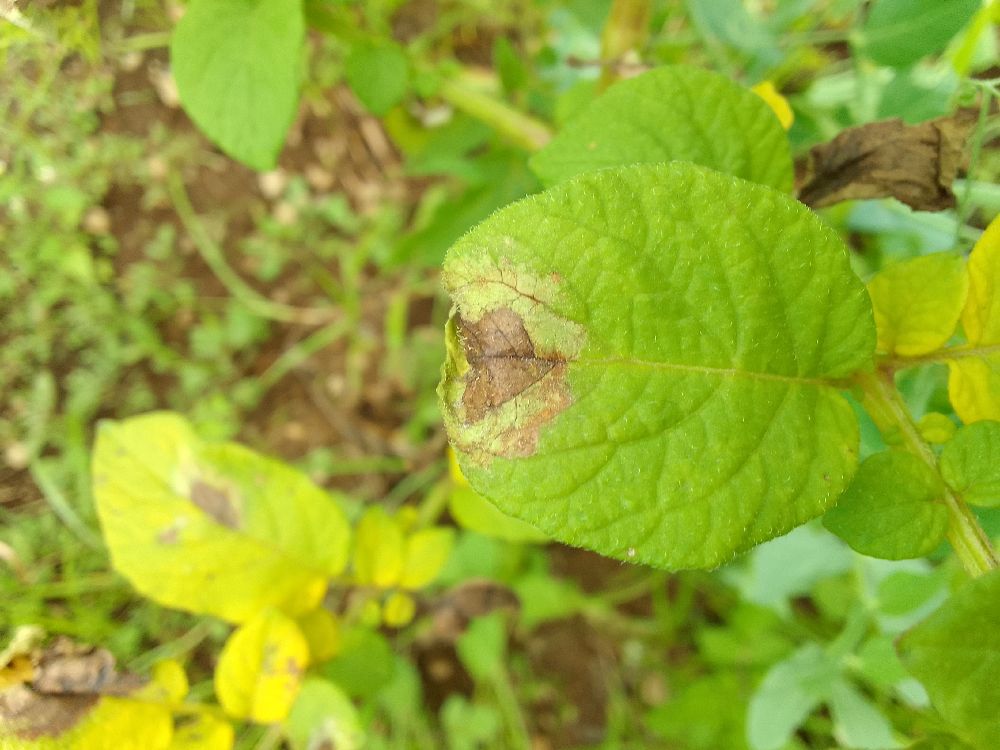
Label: Late blight